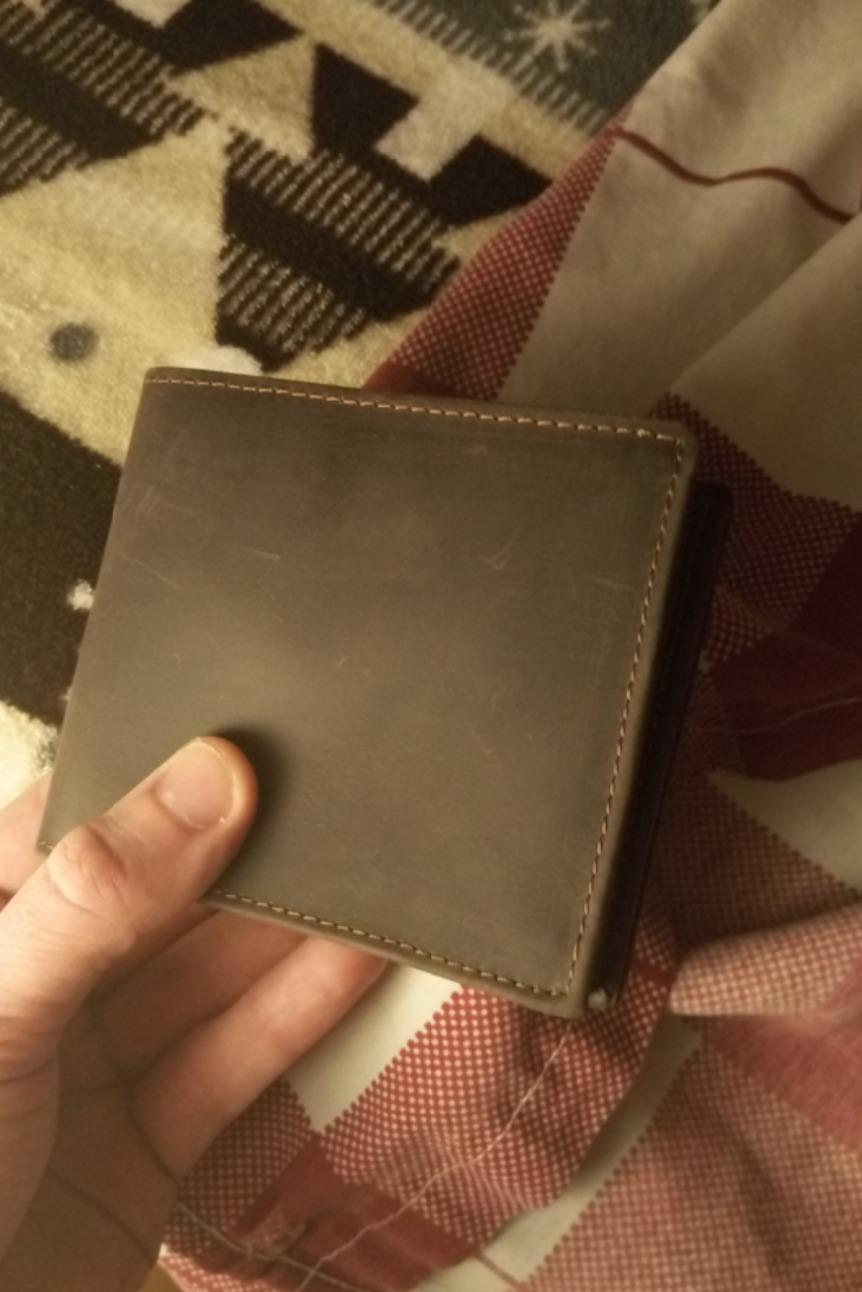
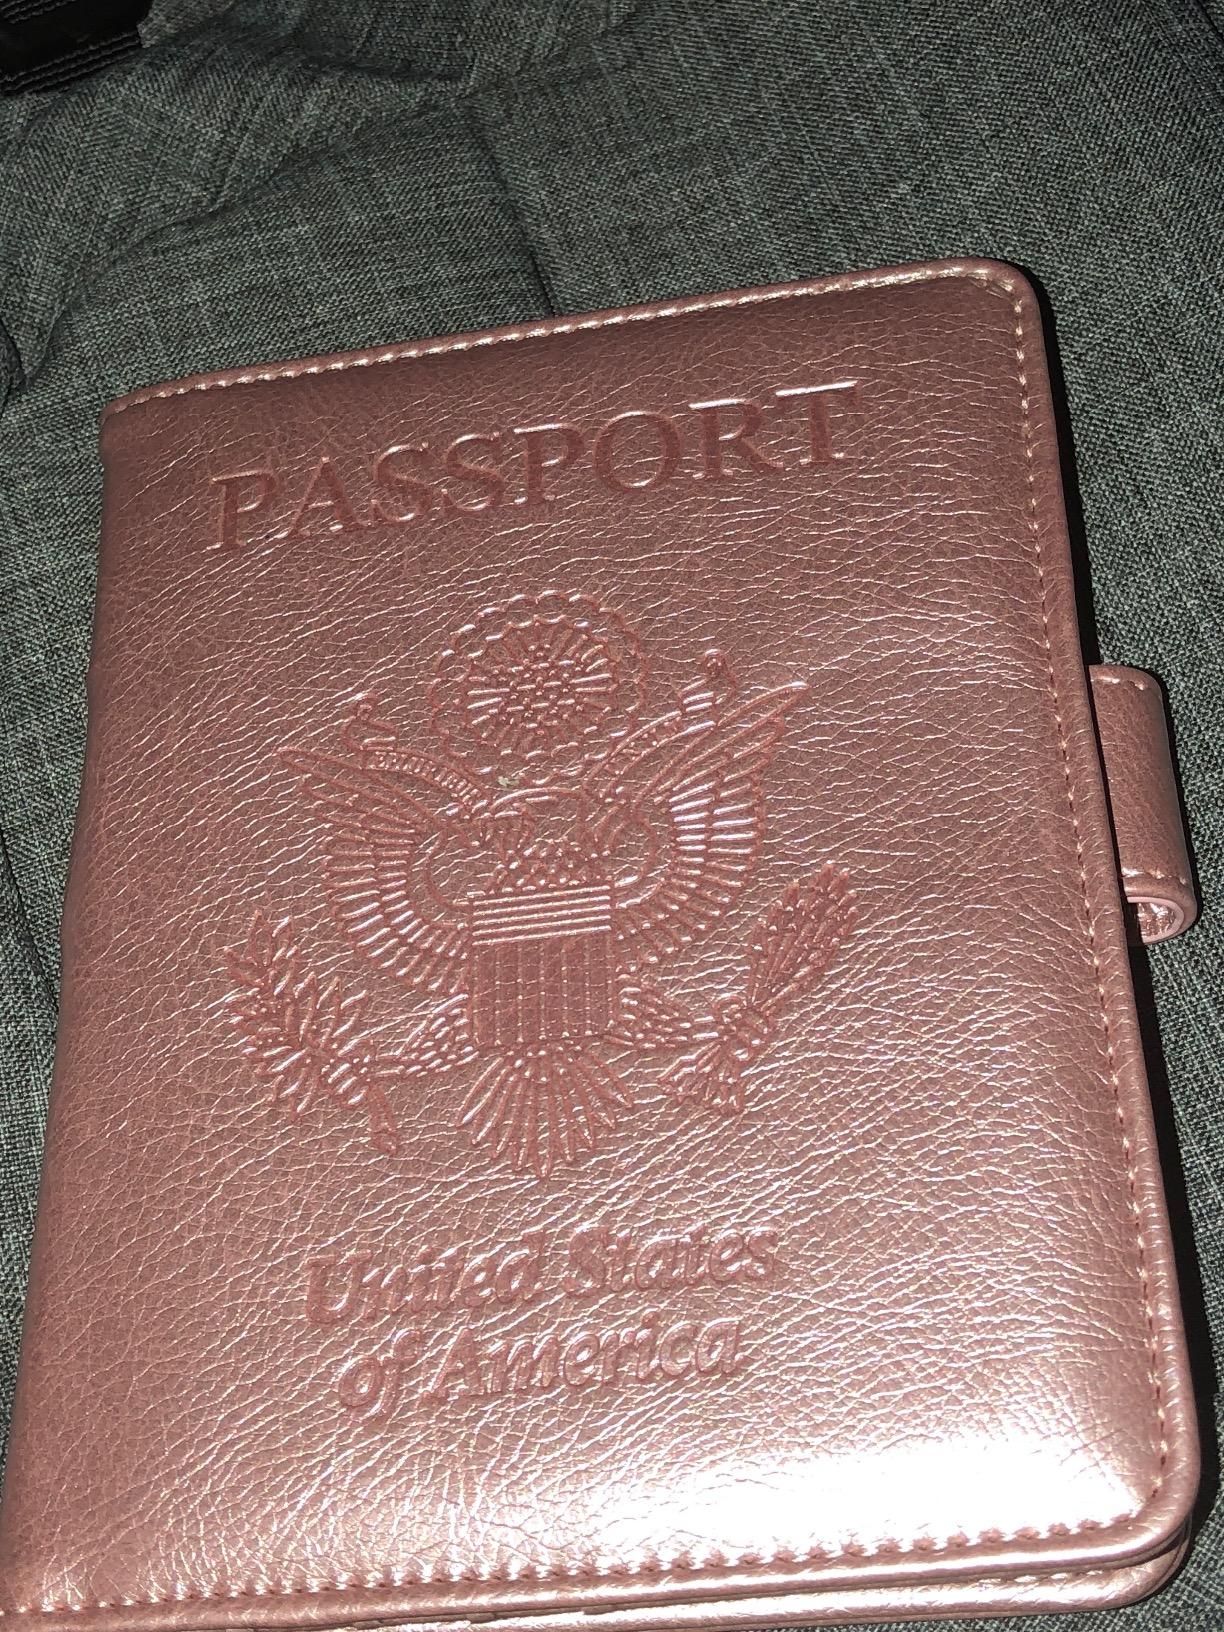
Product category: accessories_wallet
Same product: no